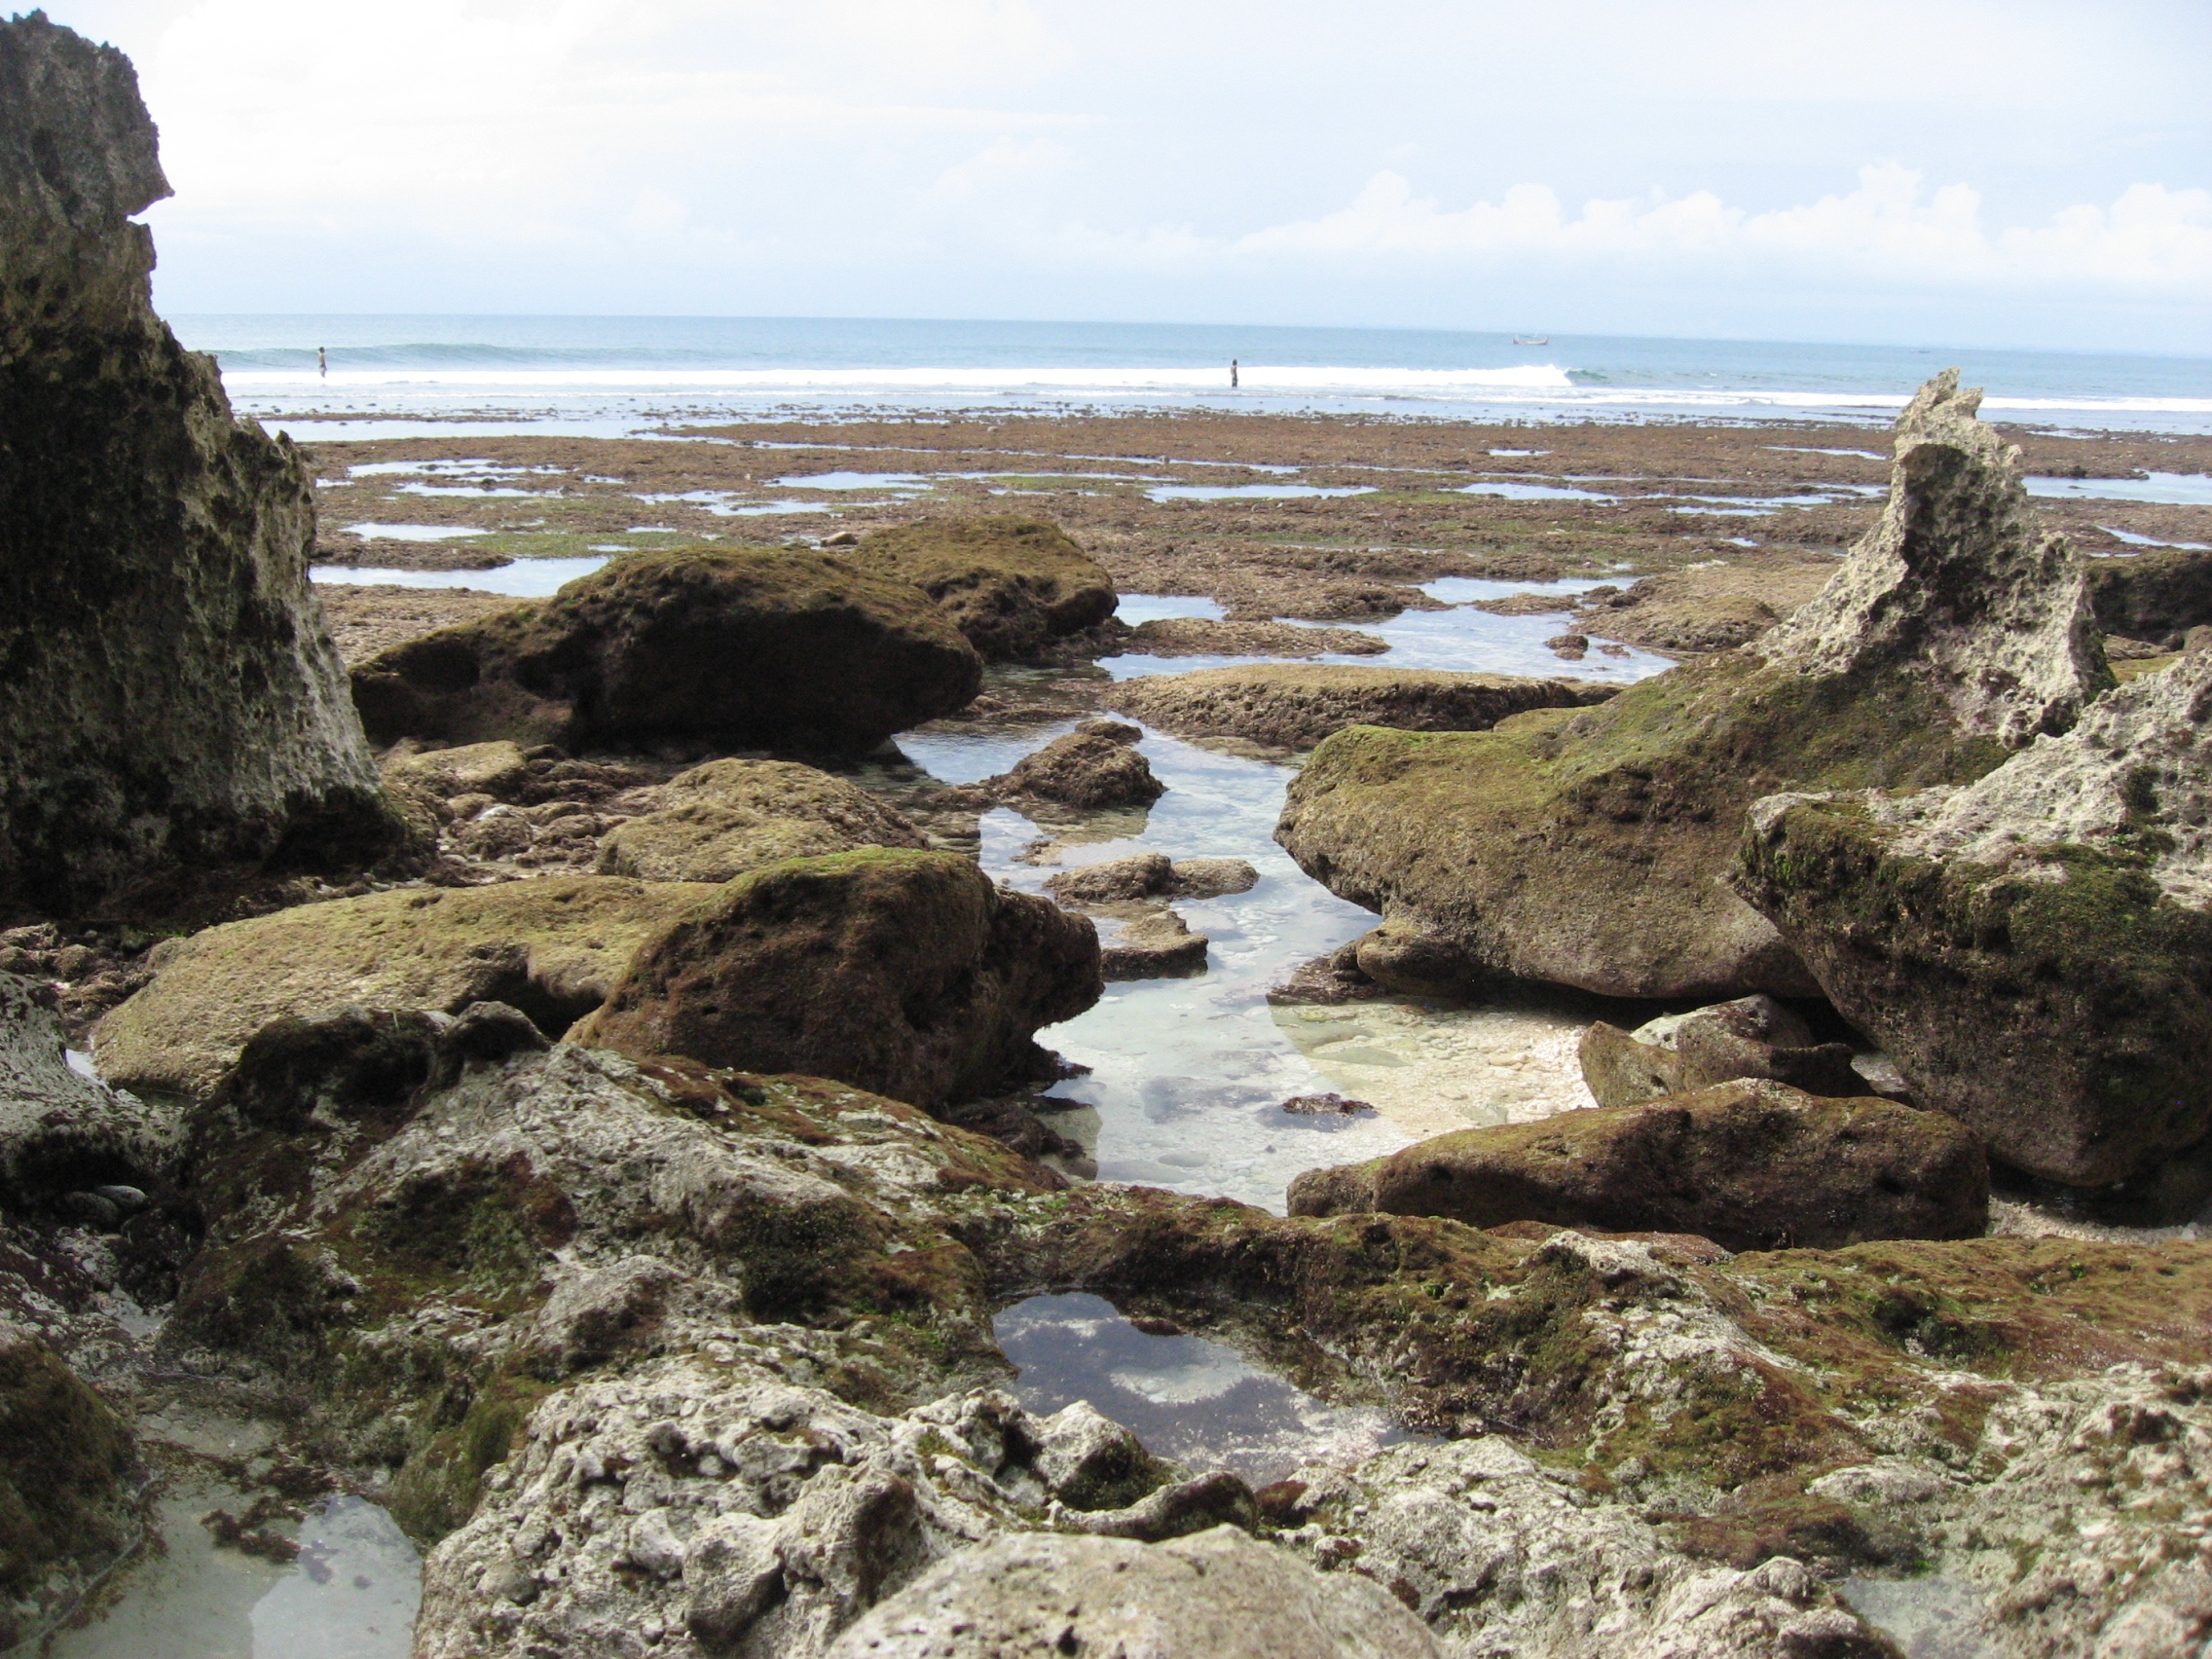
sea, coast, rock, ocean, shore, stone, travel, formation, cliff, cove, tower, bay, terrain, material, geology, cape, tide pool